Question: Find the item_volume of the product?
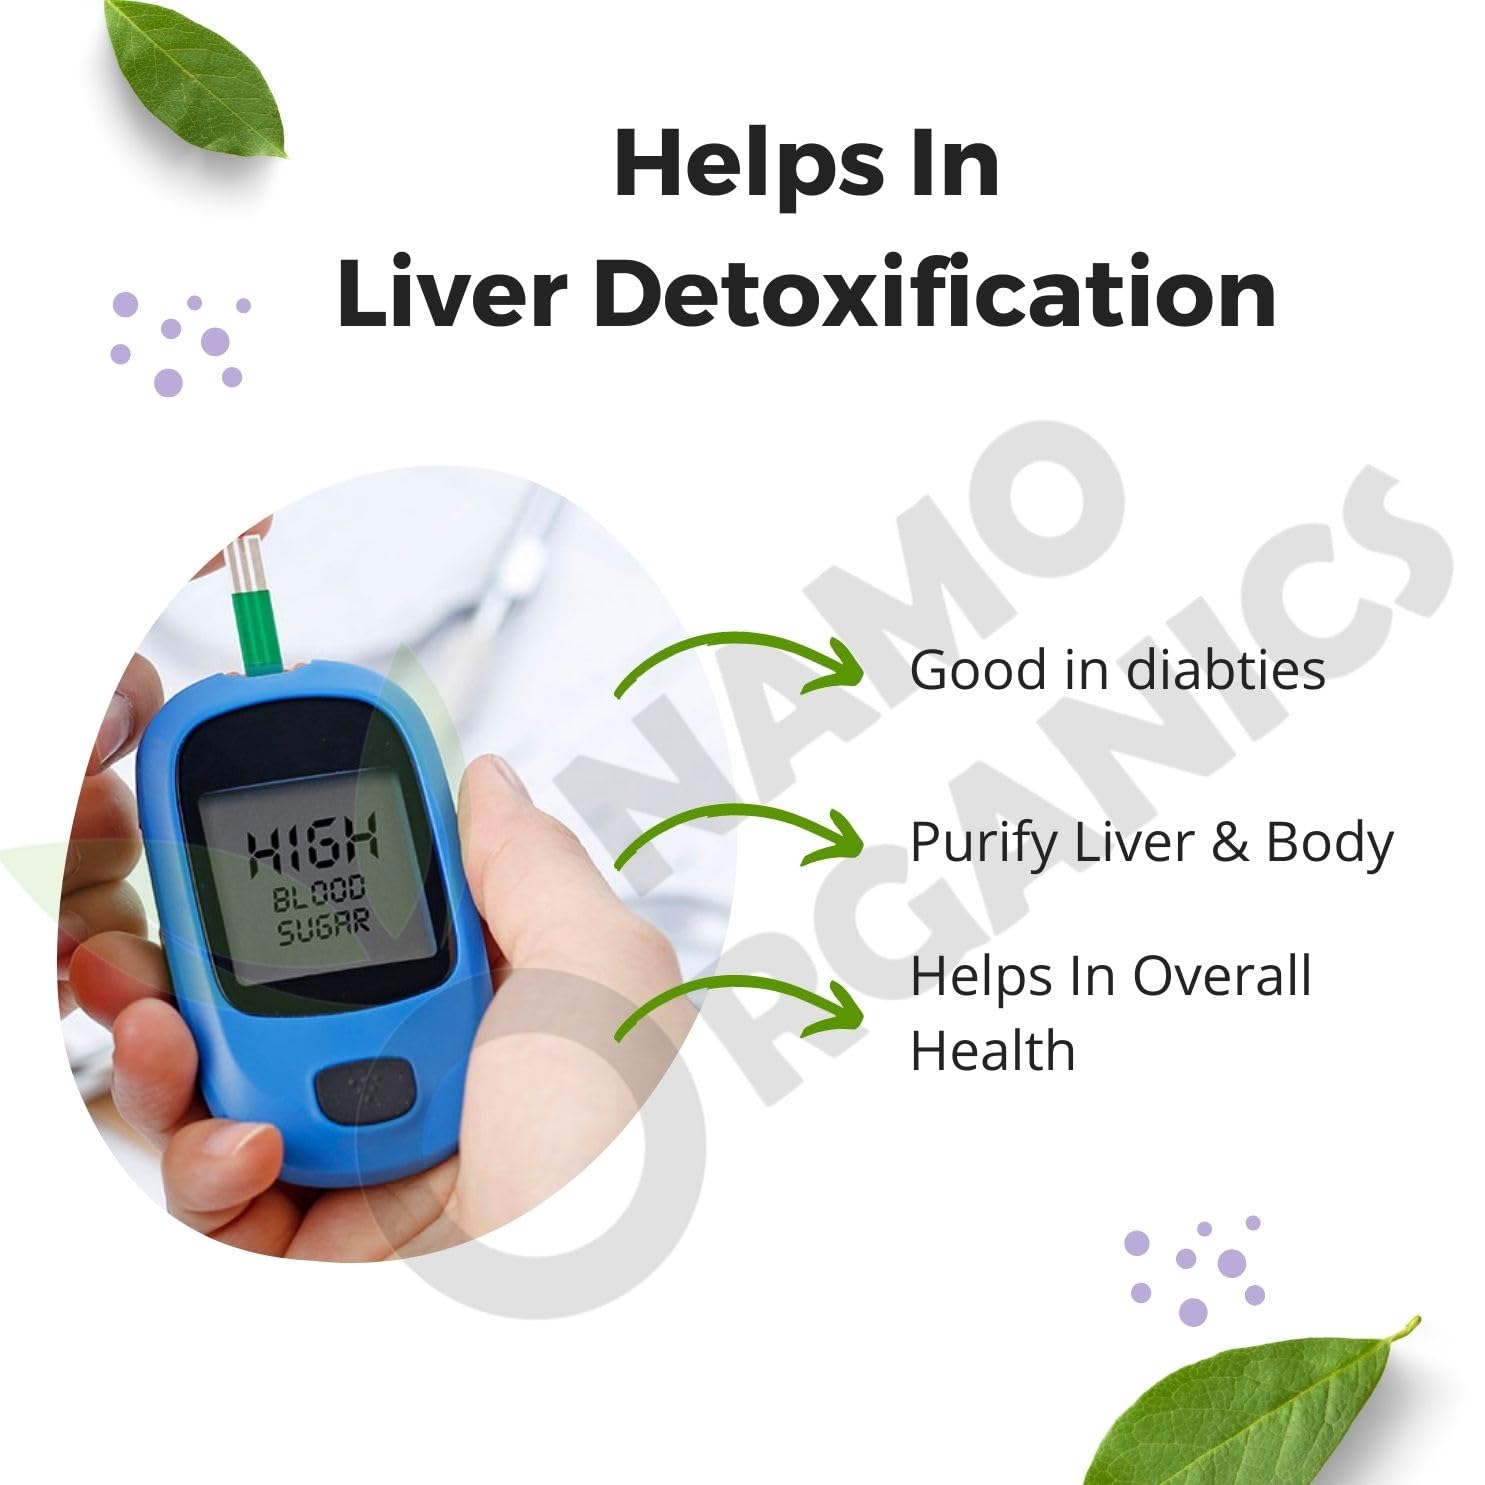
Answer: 8.0 litre